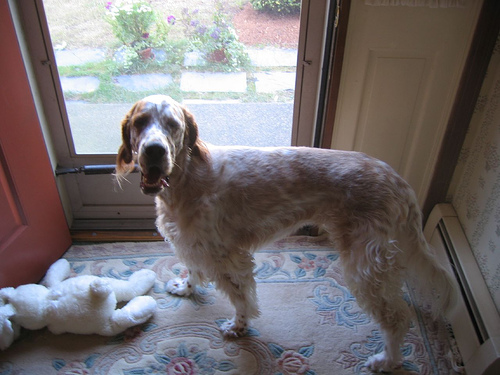
Breed: english setter